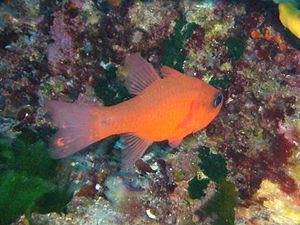
L'Apogon, aussi appelé Castagnole rouge, Coq, Poisson-cardinal ou Roi des rougets est une espèce de poissons de la famille des Apogonidae.